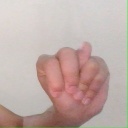
अक्षर: न